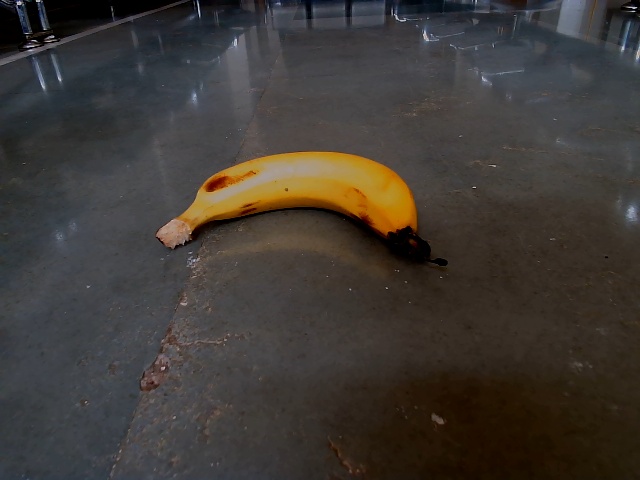
Label: Ripe_Banana